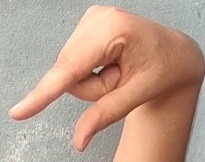
ASL sign: Q